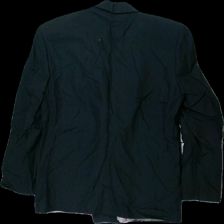
View: back
Type: Blazer
Category: Men
Brand: Not in the list
Brand text on label: lloyds club
Colors: Black
Material: 58% viscose 42% nylone
Cut: Regular
Size: 50
Season: All
Damage location: top center
Damage 2 location: middle center
Damage 3 location: bottom center
Price range: 50-100
Recommended usage: Reuse
Description: svart kavaj, lite hårig